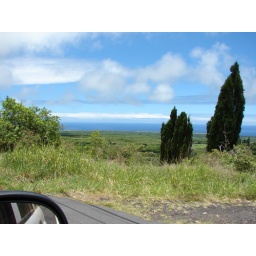
near green sand beach-6